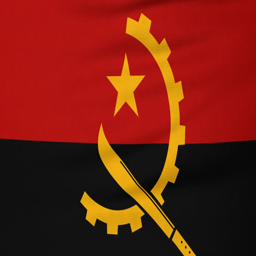
national flag flying and waving on the wind .